National Motorcycle Museum (UK)

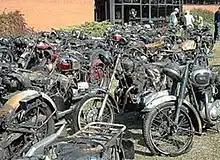
Aftermath of the fire

The museum was severely damaged by a fire which broke out shortly before 5pm on 16 September 2003. West Midlands Fire Service investigators concluded that a cigarette thrown away in a designated smoking area was responsible for igniting a pile of cardboard boxes containing old air-conditioning filters. The fire spread very rapidly inside the museum's dropped ceilings which, though conforming to safety regulations, lacked a sprinkler system. The building did have smoke detection and fire alarm equipment which contacted the fire service within minutes of the fire starting, but the fire had taken a strong hold before it was discovered on site.